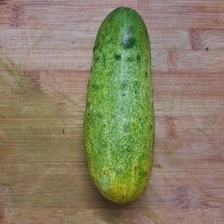
Label: cucumber